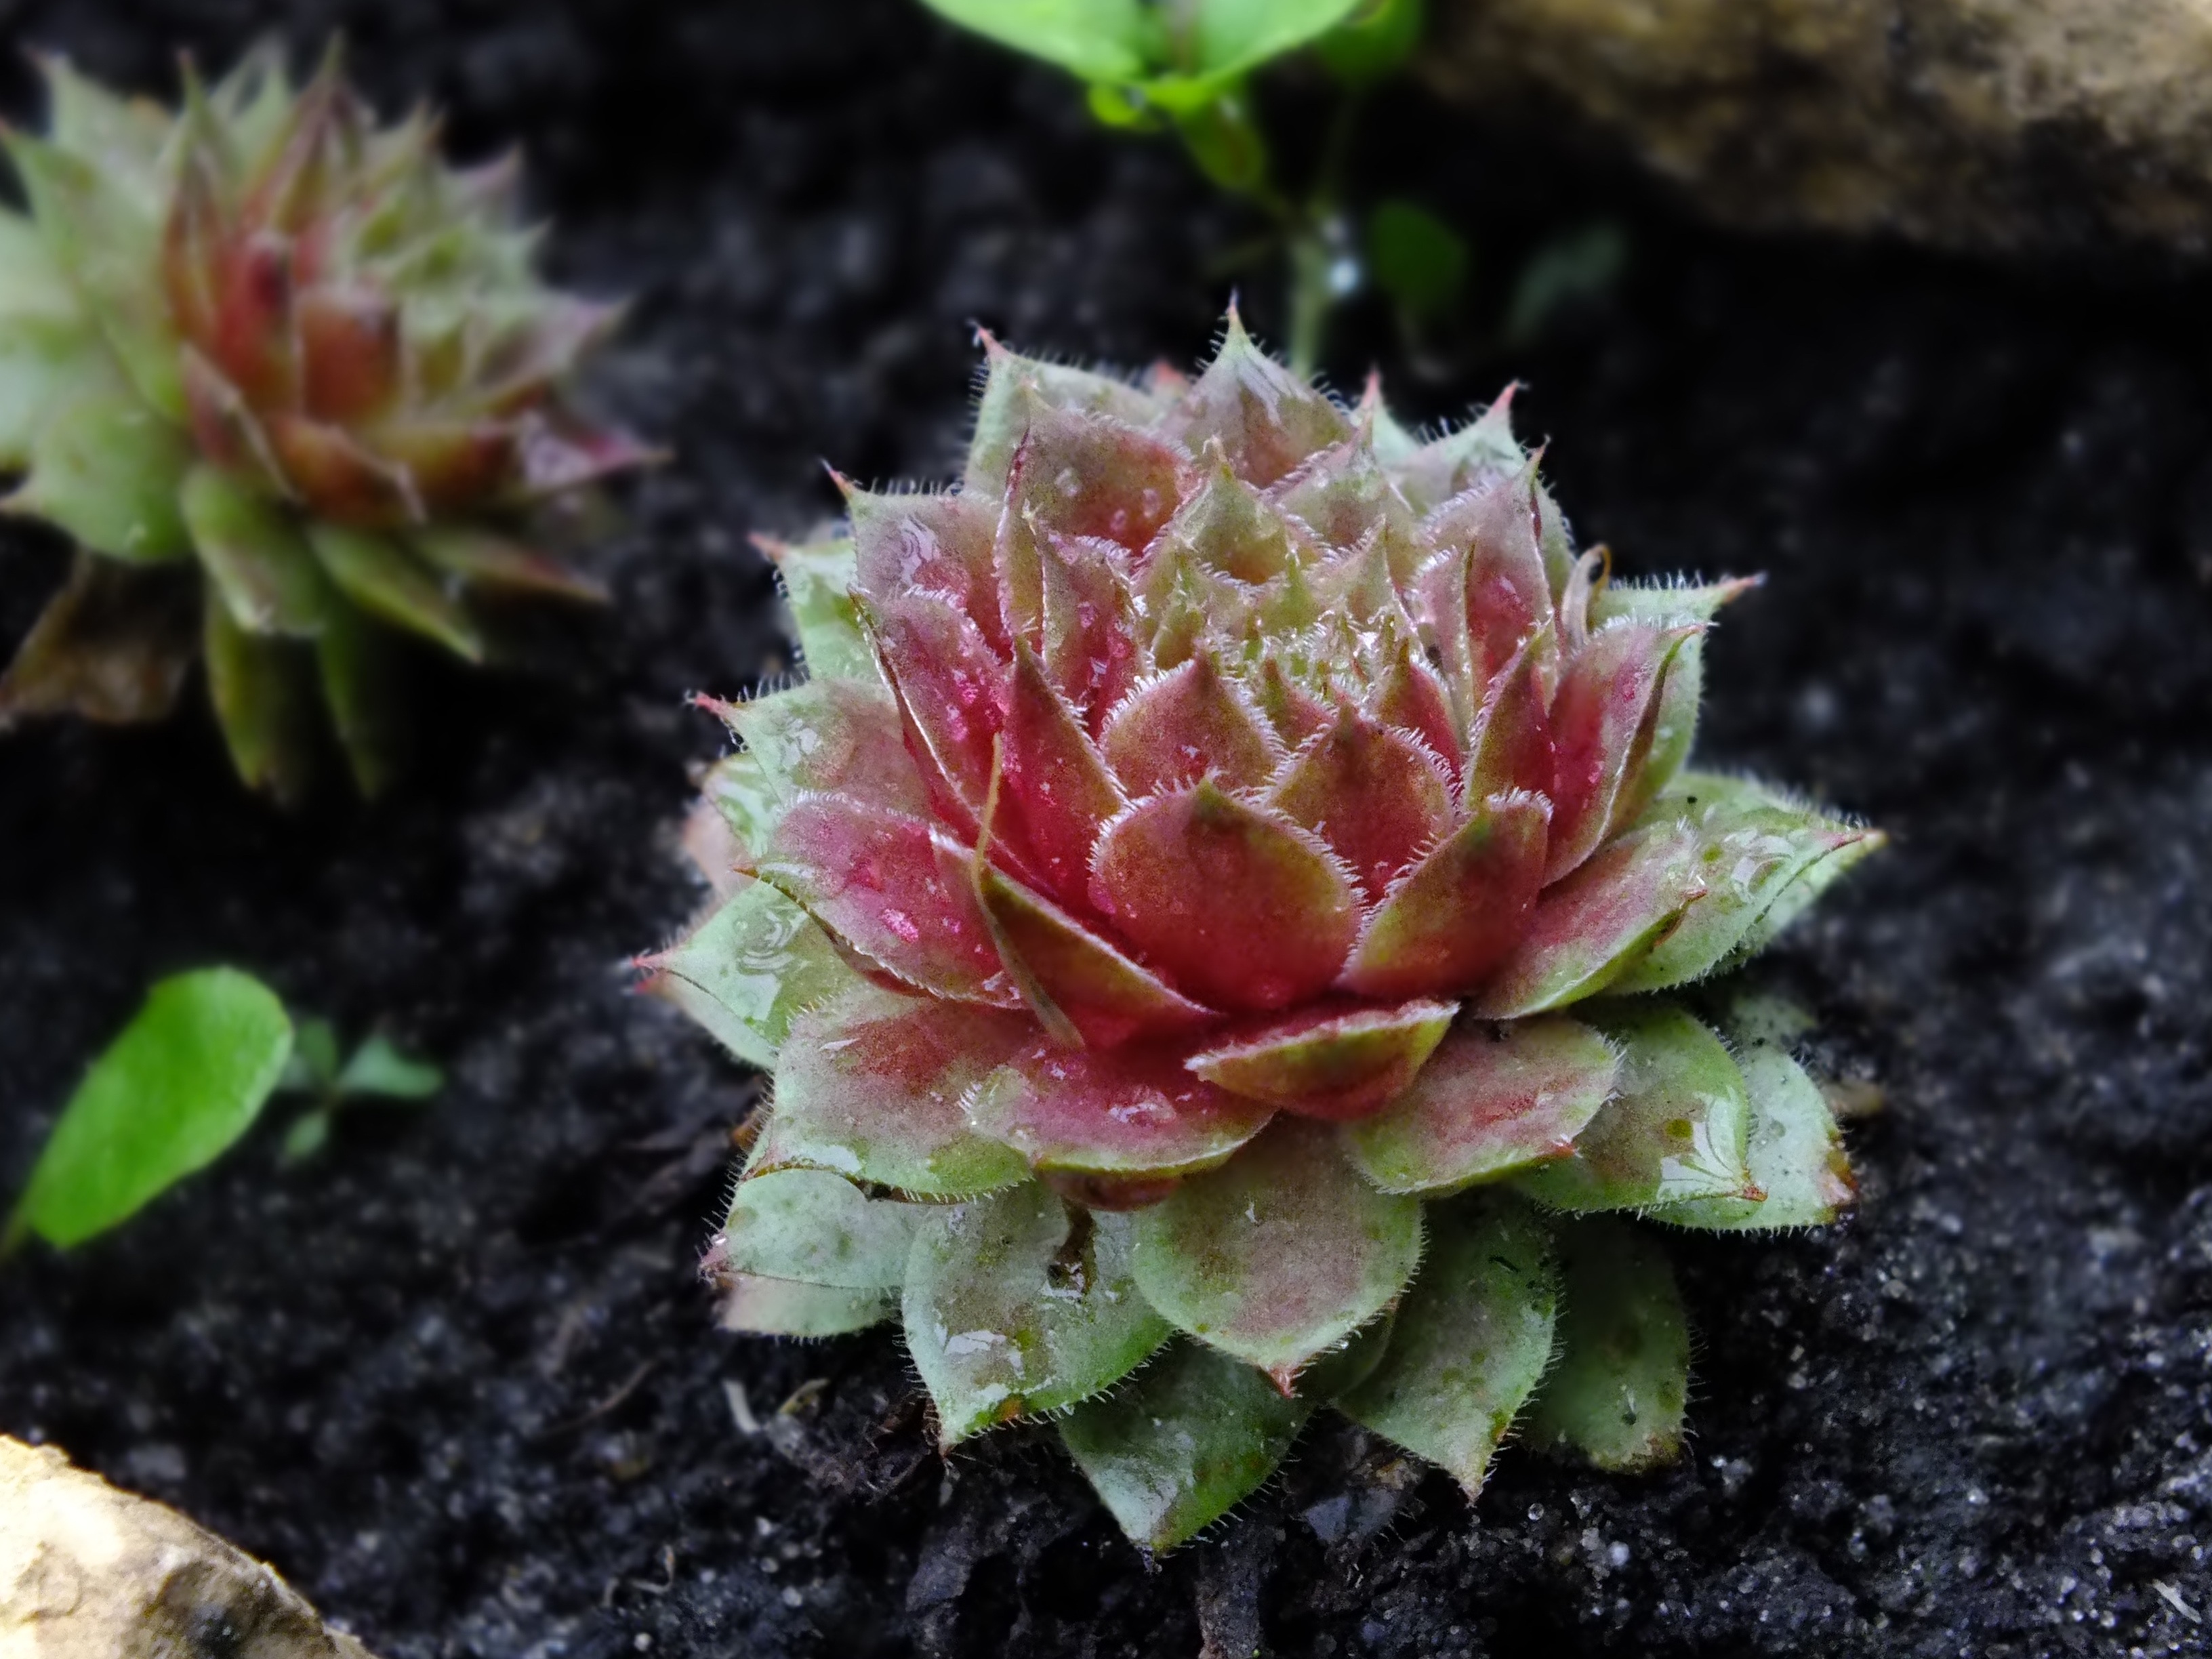
nature, plant, leaf, flower, petal, produce, botany, flora, bud, macro photography, flowering plant, in the summer of, stonecrop family, land plant